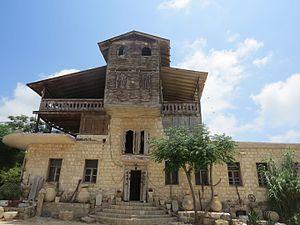
Une micronation, terme transcrit de l'anglais, ou cryptarchie, est une entité créée, au départ, par un petit nombre de personnes, qui prétend au statut de nation indépendante ou qui en présente des caractéristiques, mais n'est en aucune façon reconnue comme telle par les nations officielles ou par les organismes transnationaux. Le terme micronation, apparu dans les années 1990, a été probablement inventé par Robert Ben Madison, le créateur de Talossa.
Akhzivland, est une micronation située entre Nahariya et la frontière avec le Liban, sur la côte ouest d'Israël, sur 1 hectare et demi.